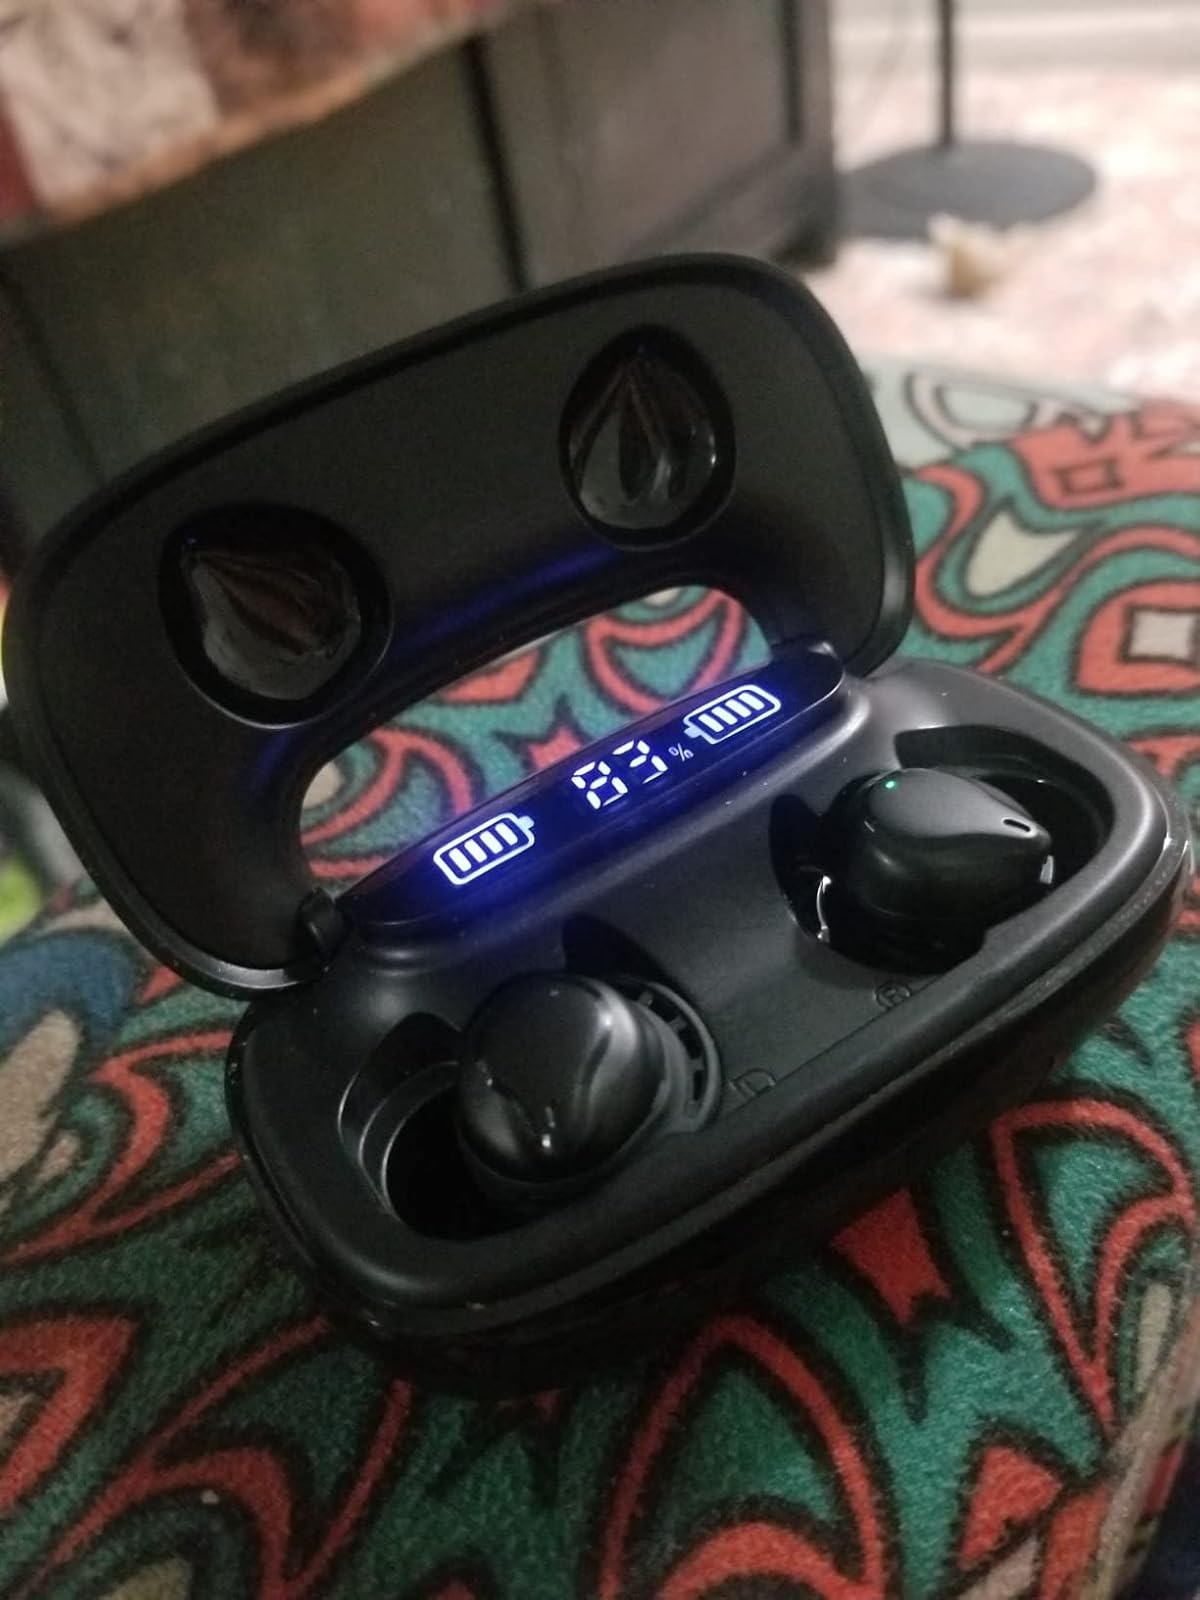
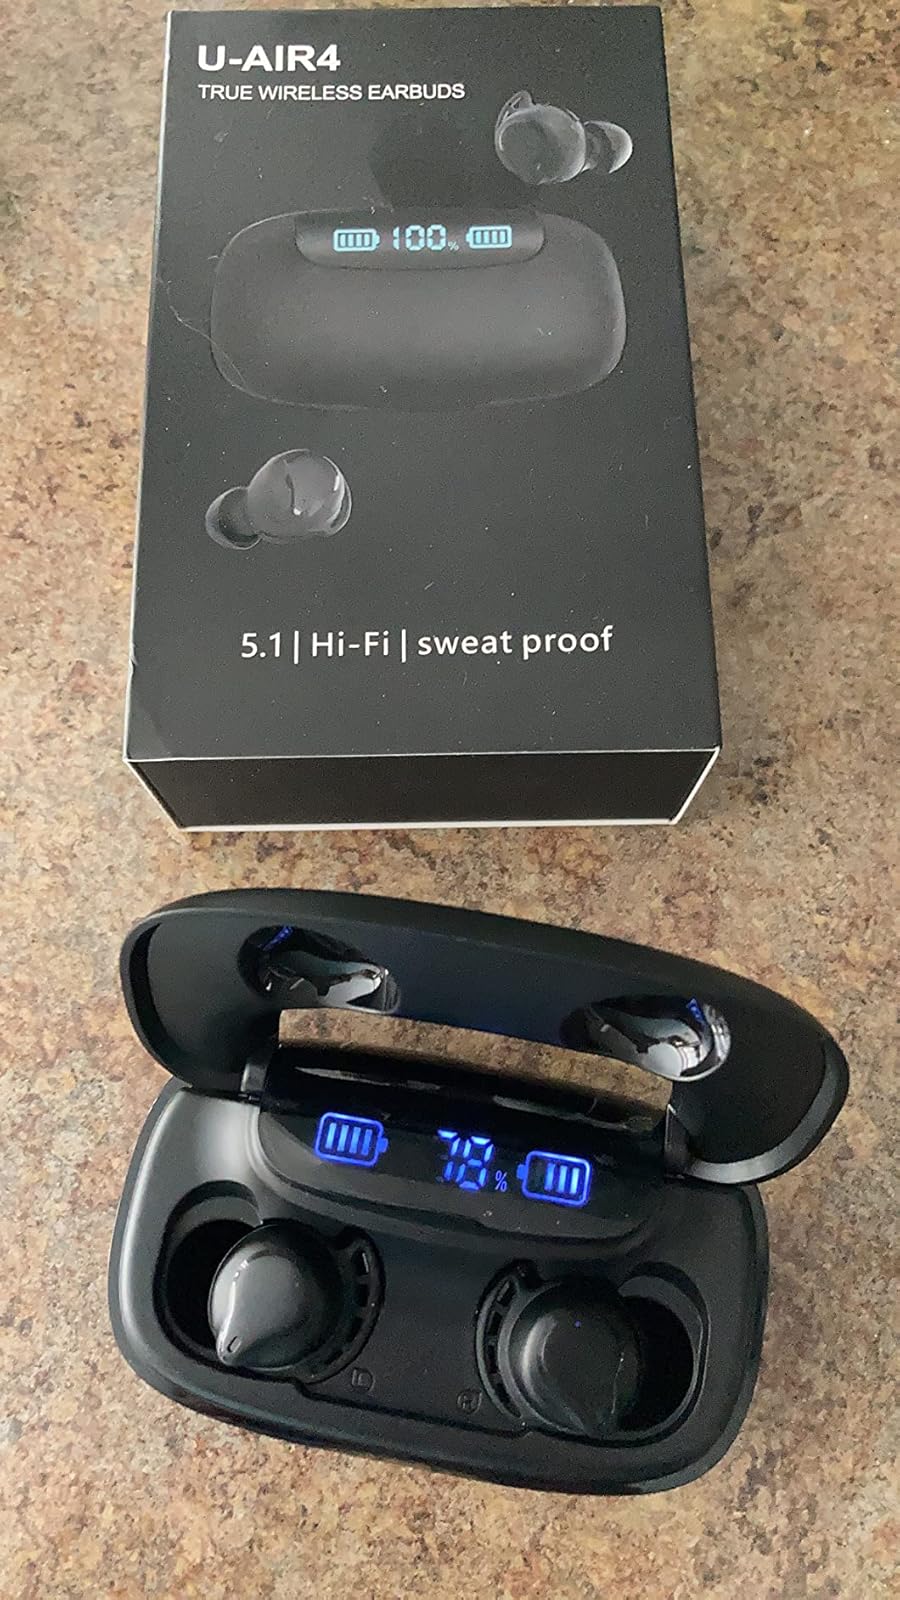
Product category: earbuds
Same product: yes